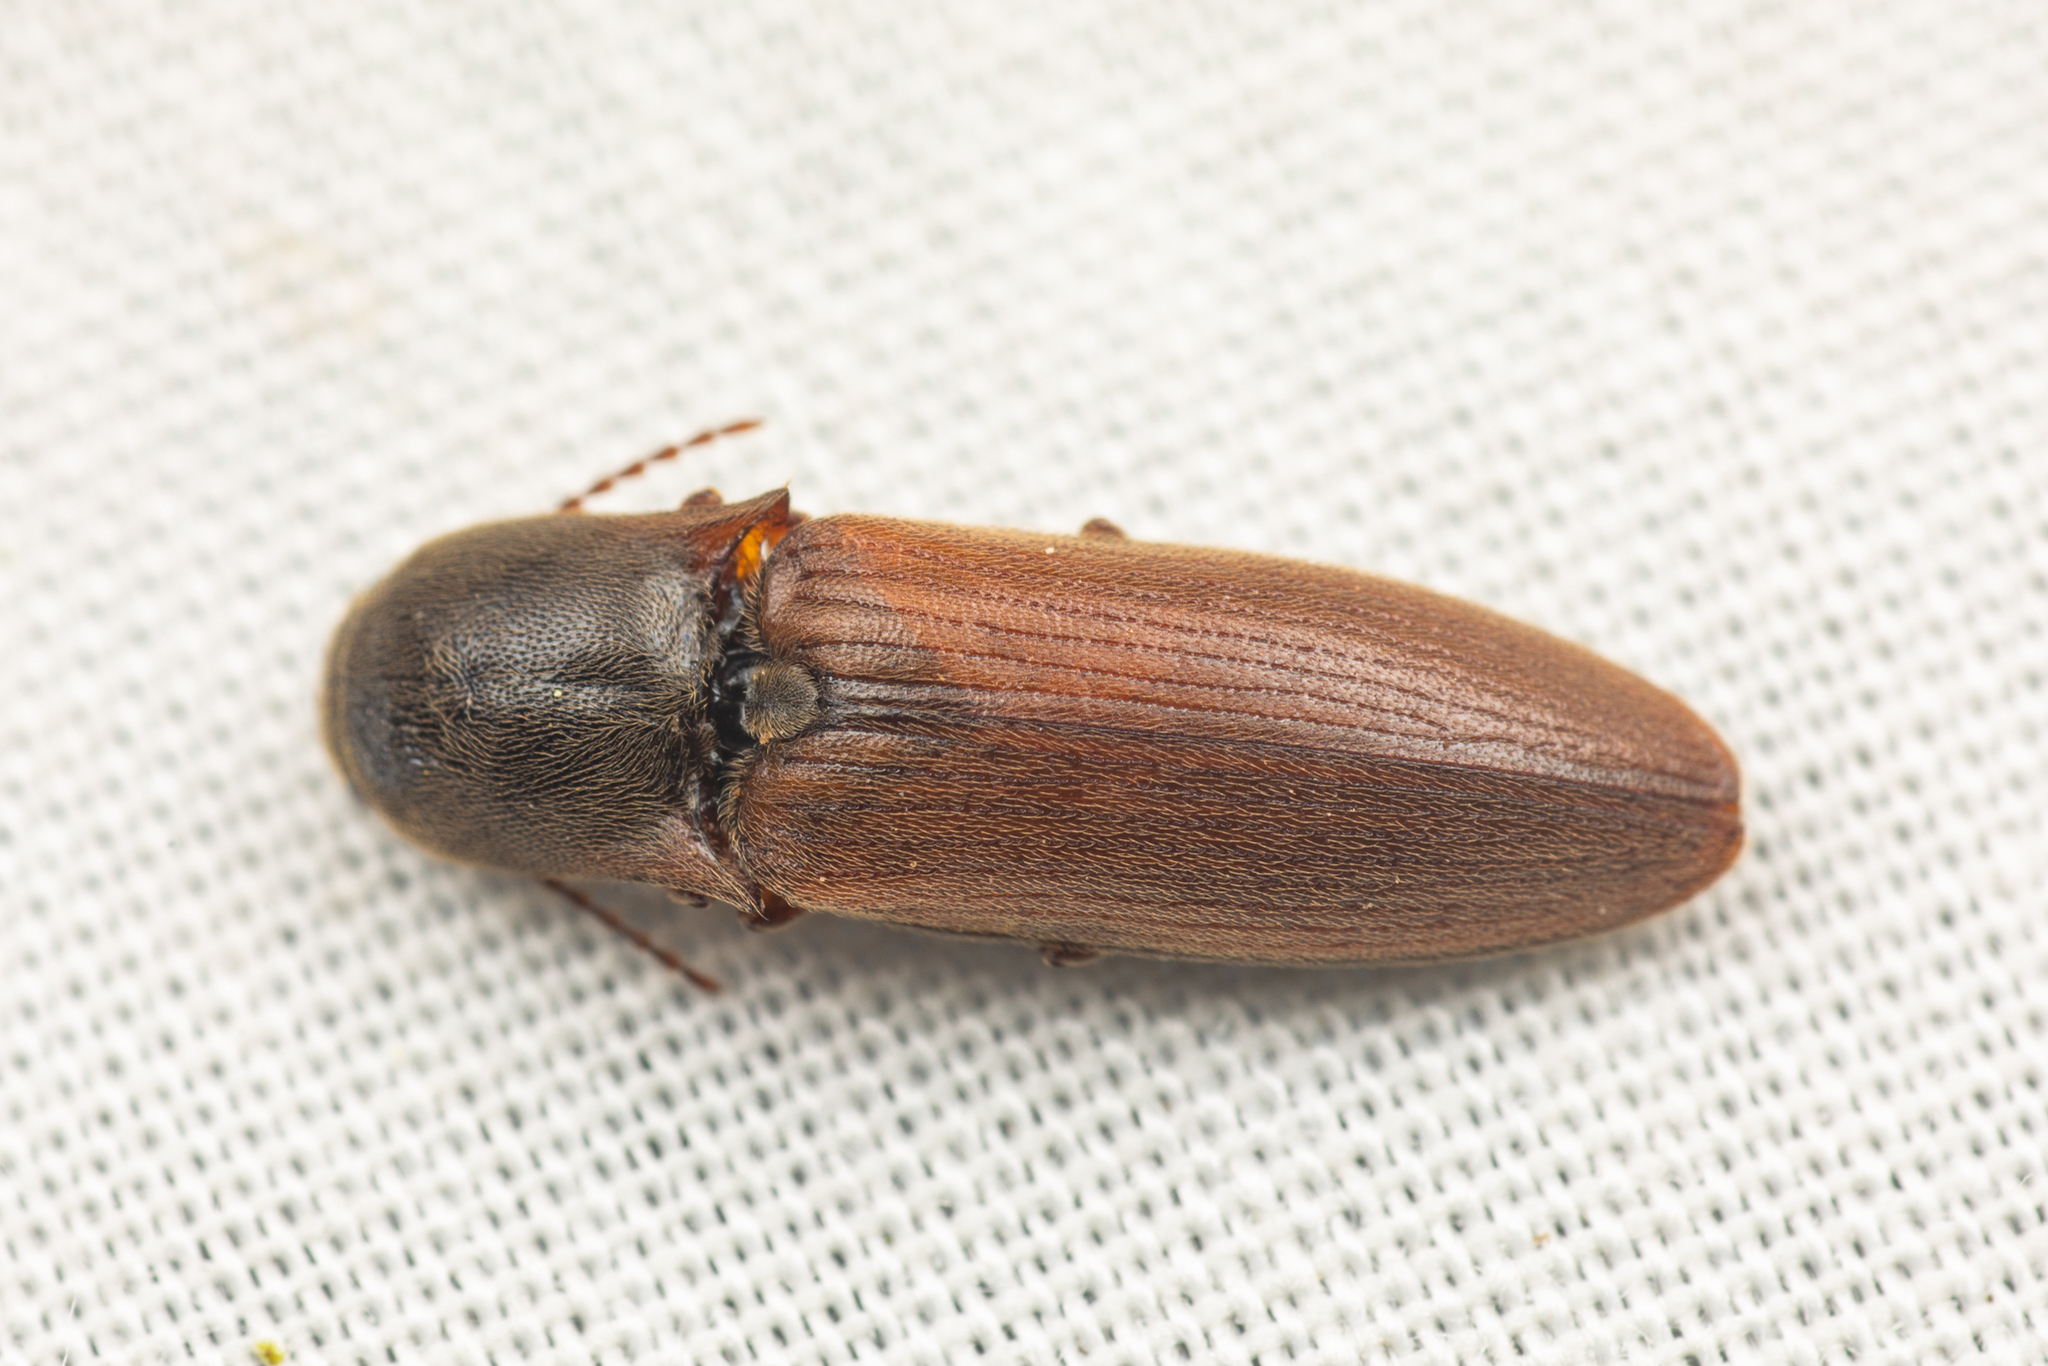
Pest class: clickbeetles_wireworms